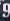
Number: 9